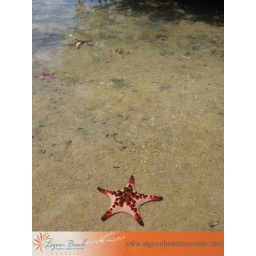
Starfish in the water at the resort beach